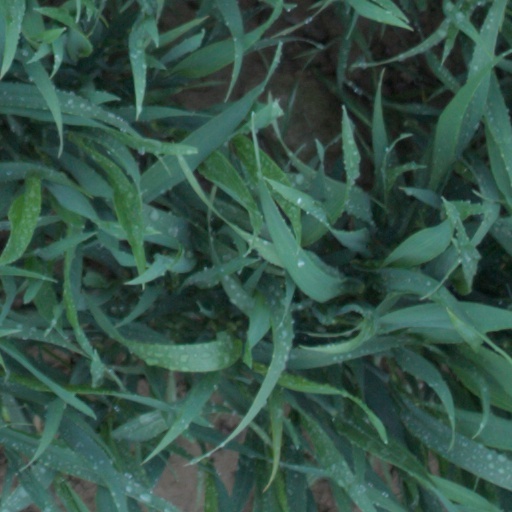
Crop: wheat